Visual Turing Test

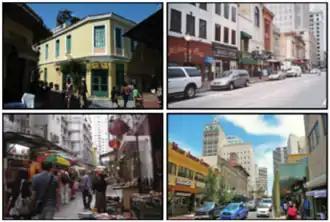

Another dataset introduced by the Max Planck Institute for Informatics is known as DAQUAR dataset which has real world images of indoor scenes. But they propose a different version of the visual Turing test which takes on a holistic approach and expects the participating system to exhibit human like common sense.